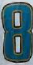
Number: 8